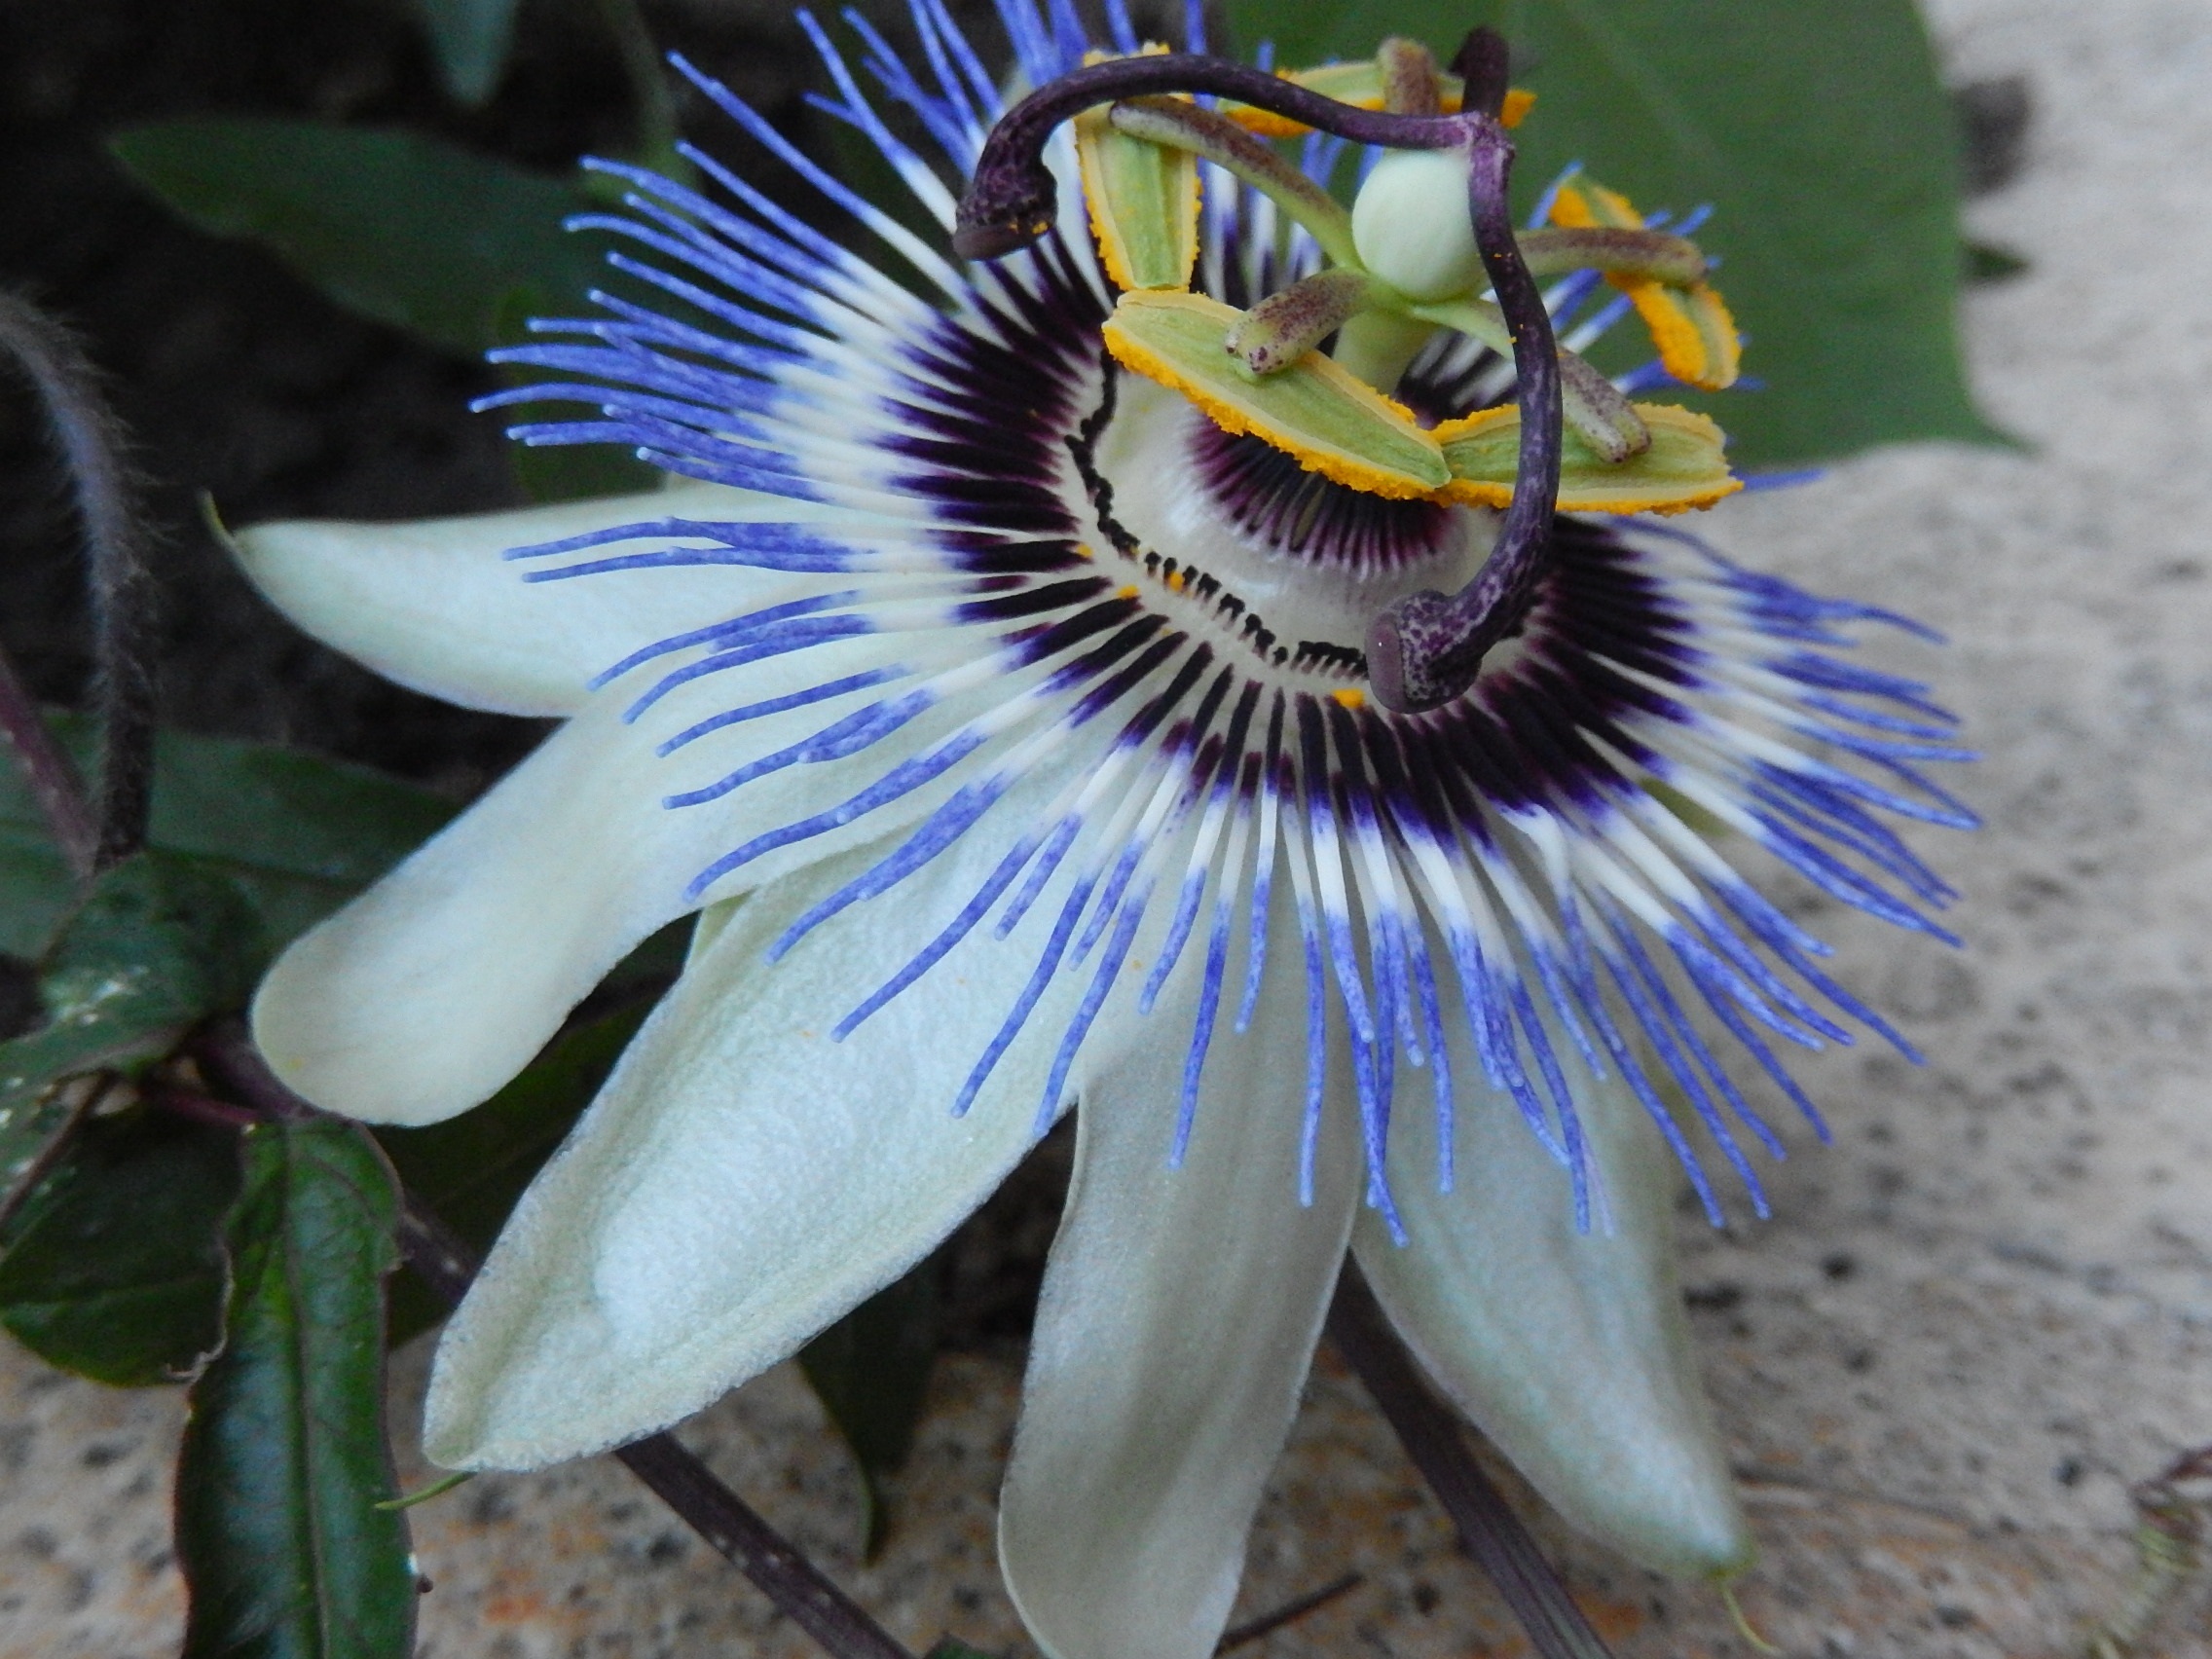
nature, plant, flower, petal, summer, botany, garden, flora, wildflower, close up, passion flower, macro photography, flowering plant, land plant, passion flower family, purple passionflower